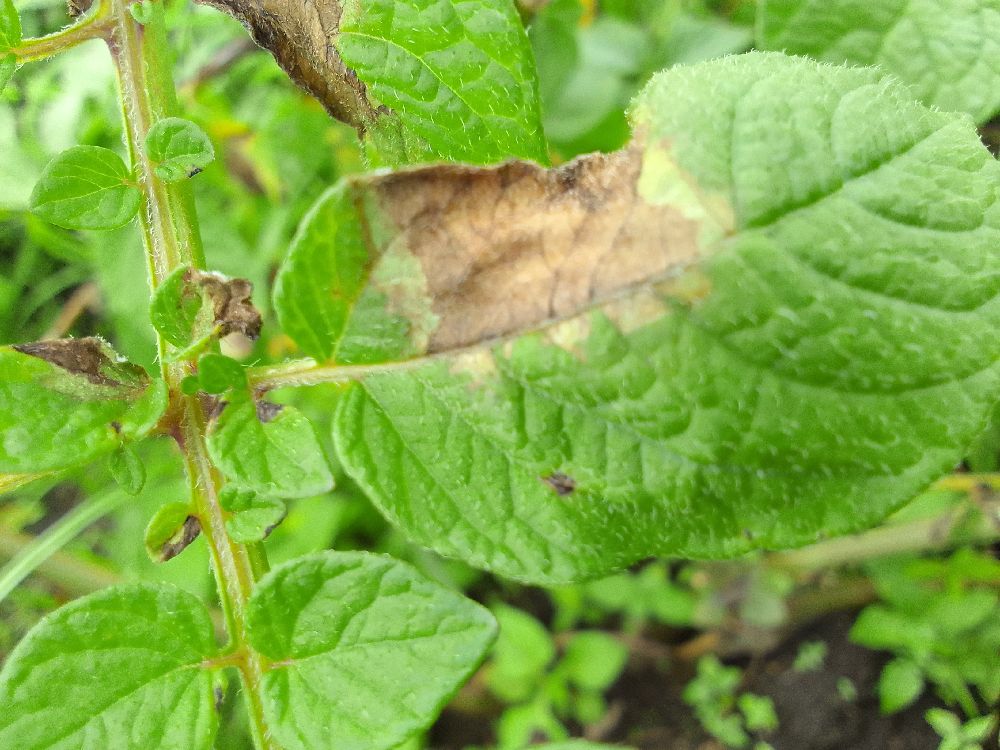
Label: Late blight